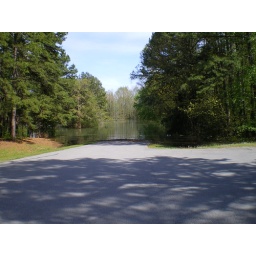
road to boat ramp by restroom